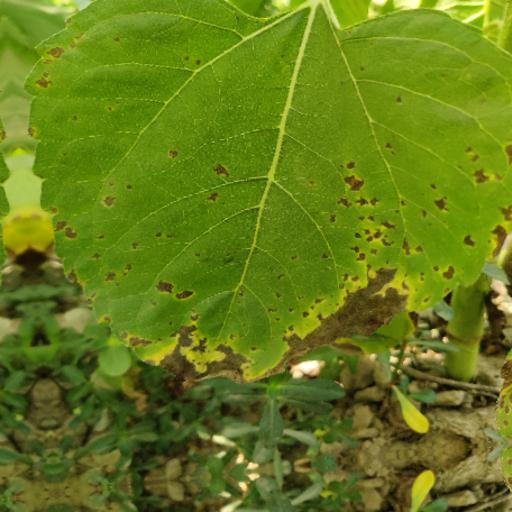
Label: Leaf_scars